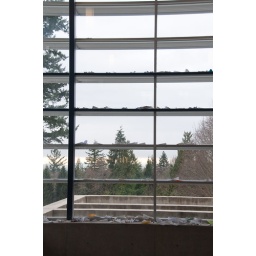
The atrium in my office building has a growing collection of paper airplanes, thrown by bored undergrad. students